Watershed district (Russia)

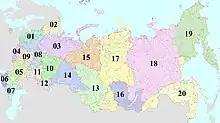
Map

A watershed district in Russia is any of twenty groups of water bodies listed in the Water Code of Russian Federation, serving as the main unit of management in the field of use and protection of water bodies.